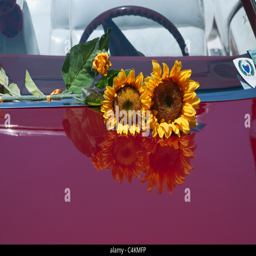
sunflowers decorate the hood and windshield for a wedding ceremony